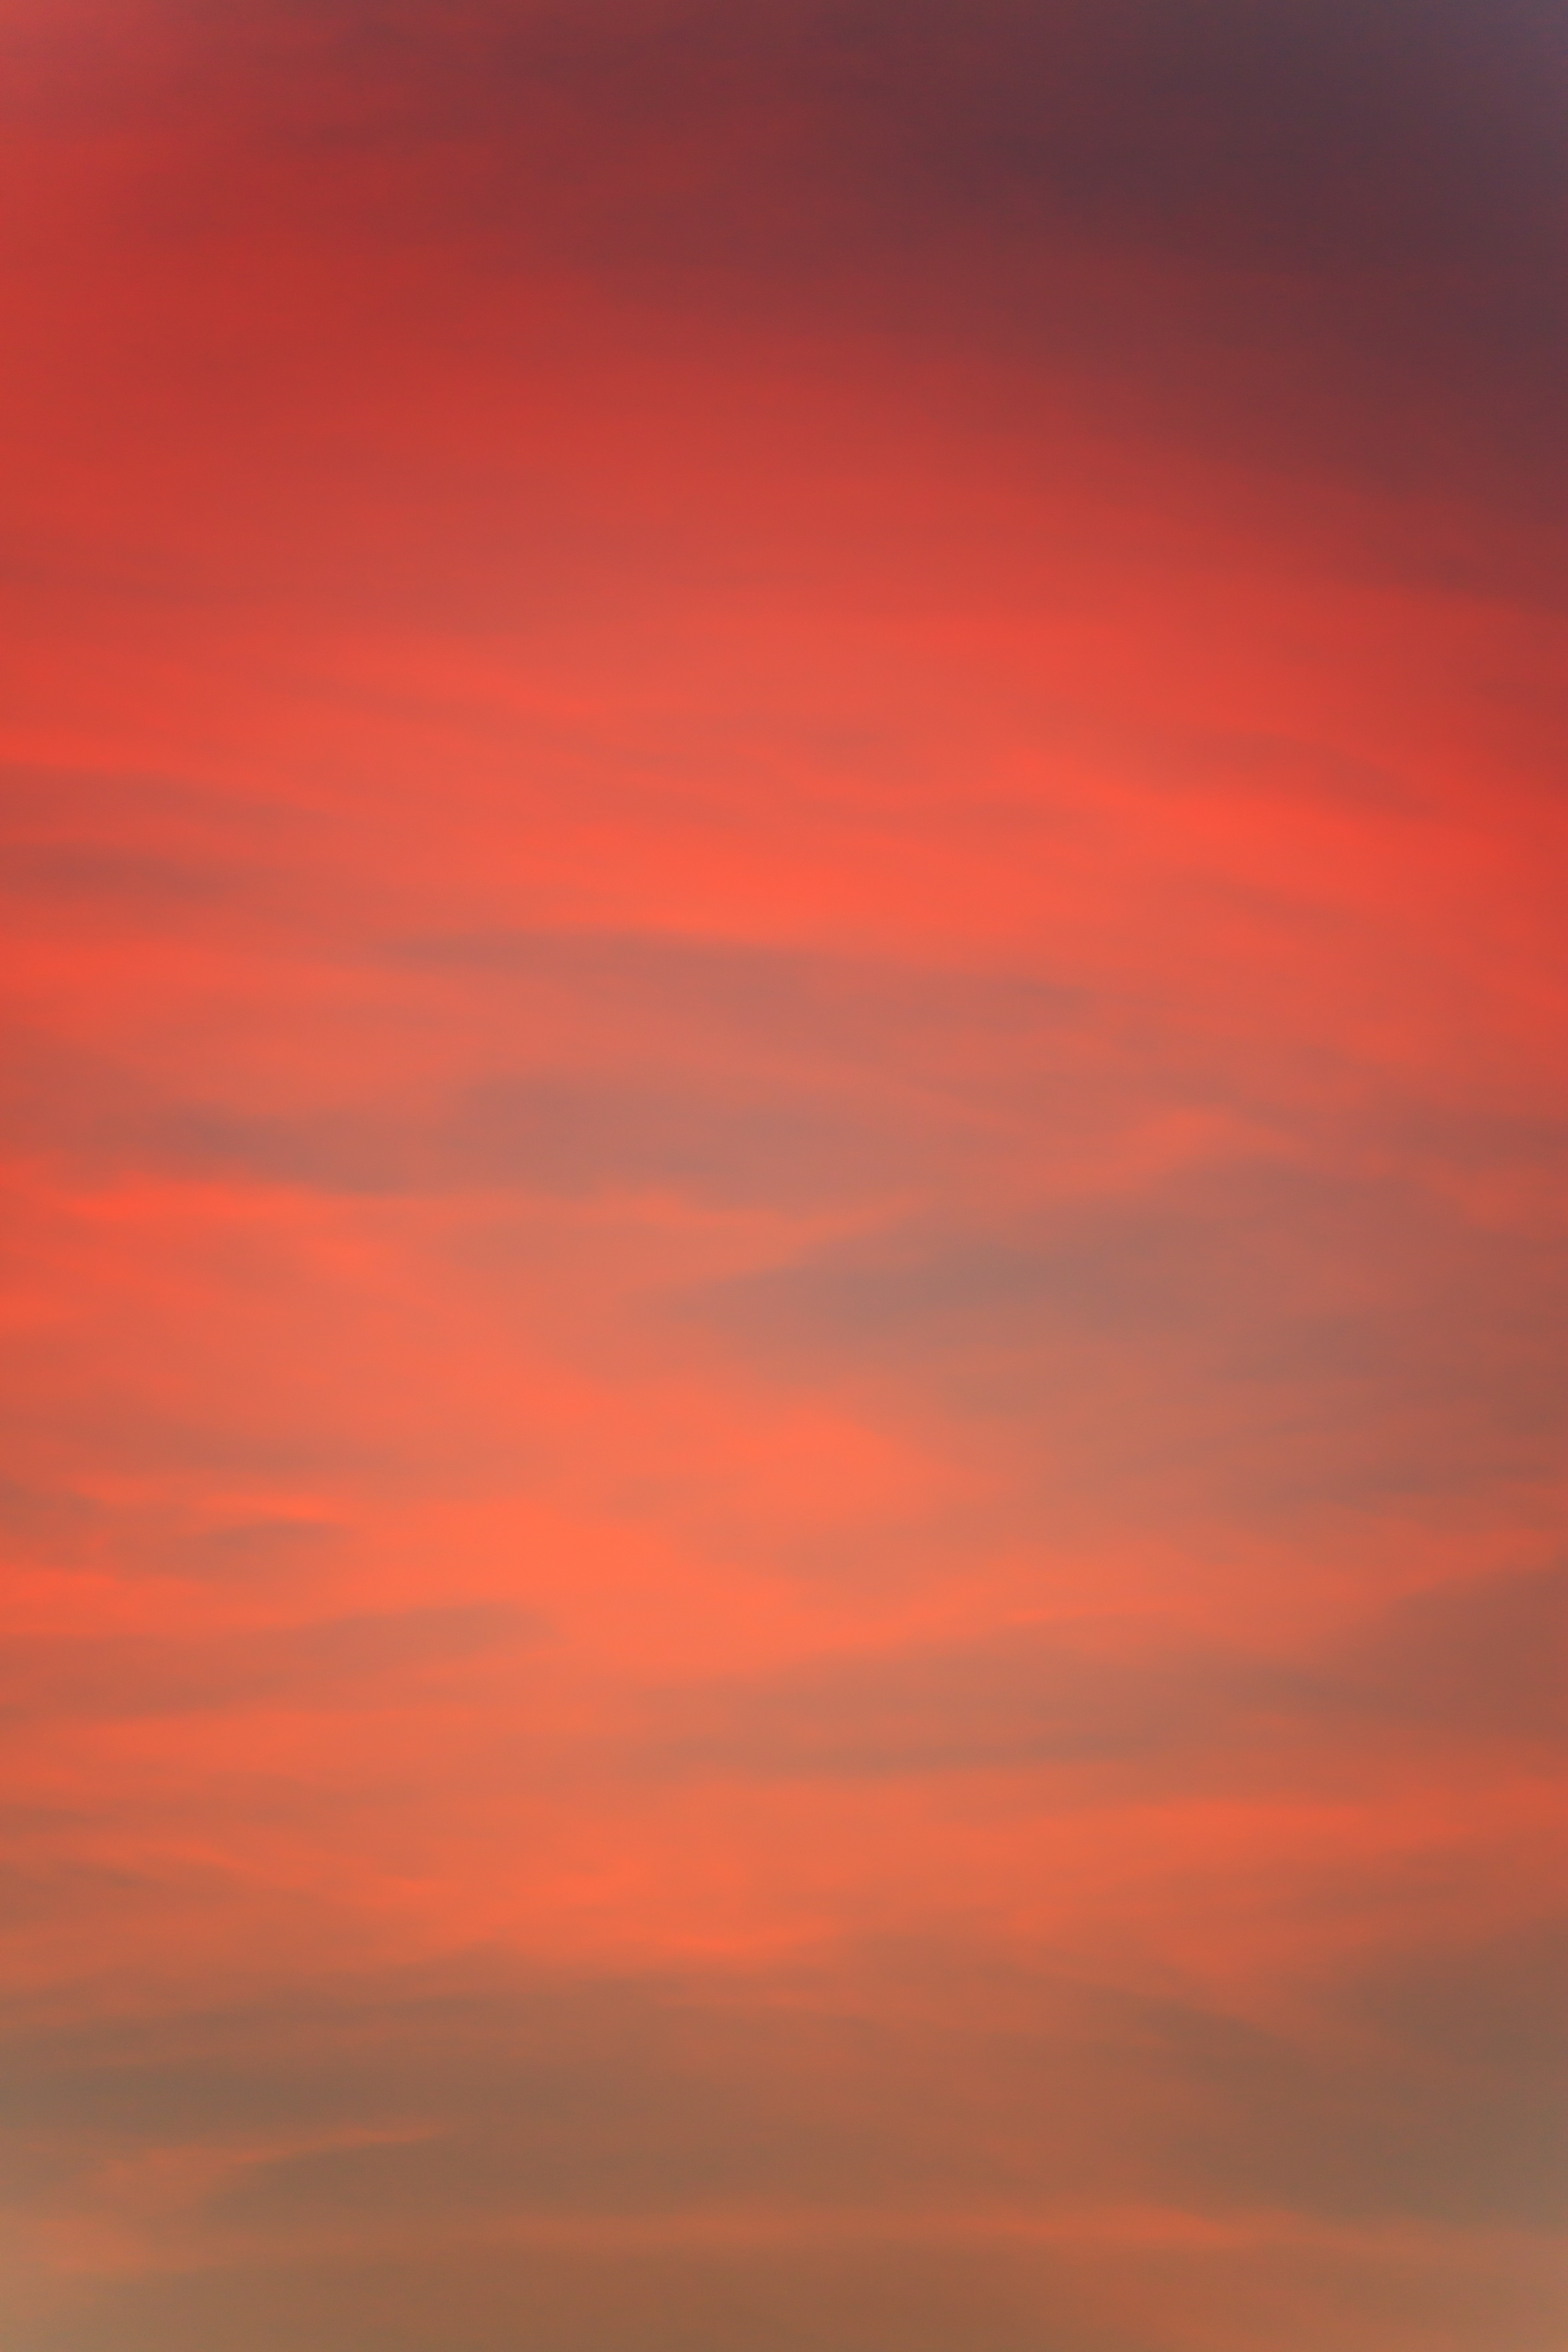
nature, horizon, cloud, sky, sunrise, sunset, sunlight, air, dawn, atmosphere, dusk, evening, orange, pattern, red, heaven, weather, freedom, cloudscape, background, climate, afterglow, red sky at morning